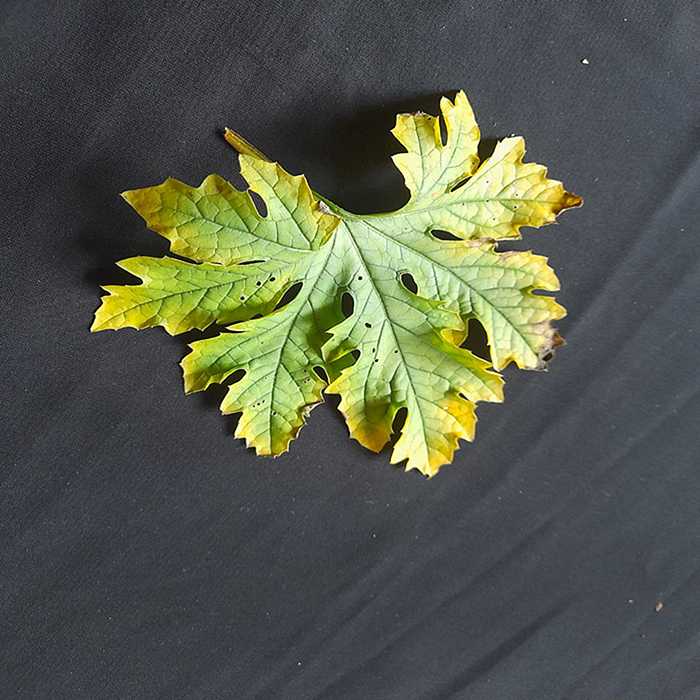
Plant: Bitter Gourd
Label: Fusarium wilt